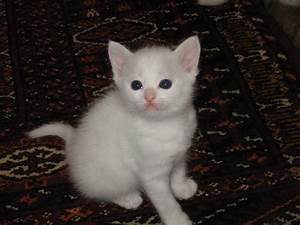
Label: gatto